Verrado High School

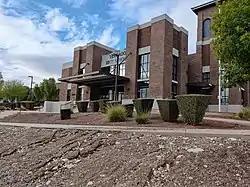
Verrado High School, pictured in 2022

Verrado High School is a public high school in the Verrado community of Buckeye, Arizona, United States. Operated by the Agua Fria Union High School District, the school primarily serves the Verrado area and is the fourth school in the district.